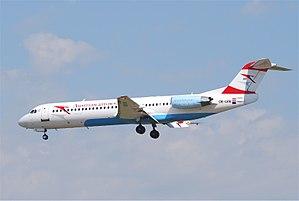
Austrian est la compagnie aérienne nationale de l'Autriche, faisant partie du groupe Austrian Airlines Group qui comprend également des filiales, détenues à 100 % comme Tyrolean. Elle-même filiale du groupe Lufthansa, elle participe à son programme de fidélisation Miles & More. Elle est membre de l'alliance aérienne Star Alliance.